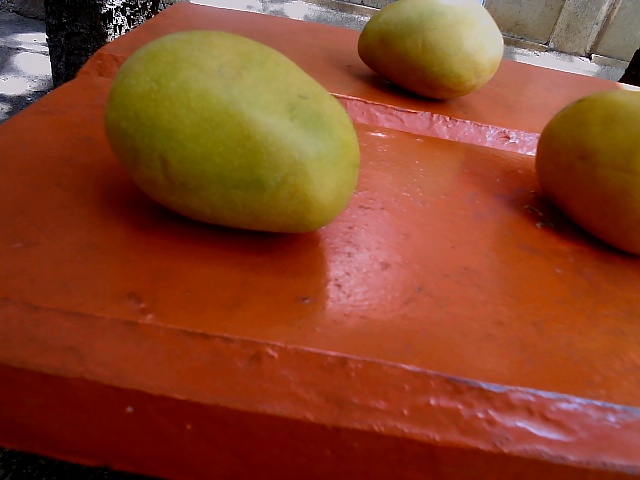
Label: Ripe_Mango